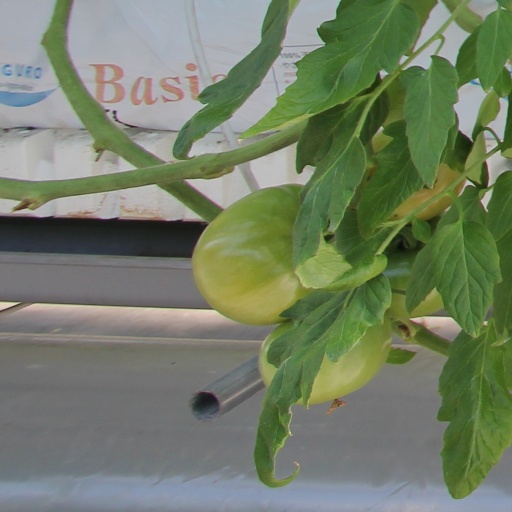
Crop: tomato